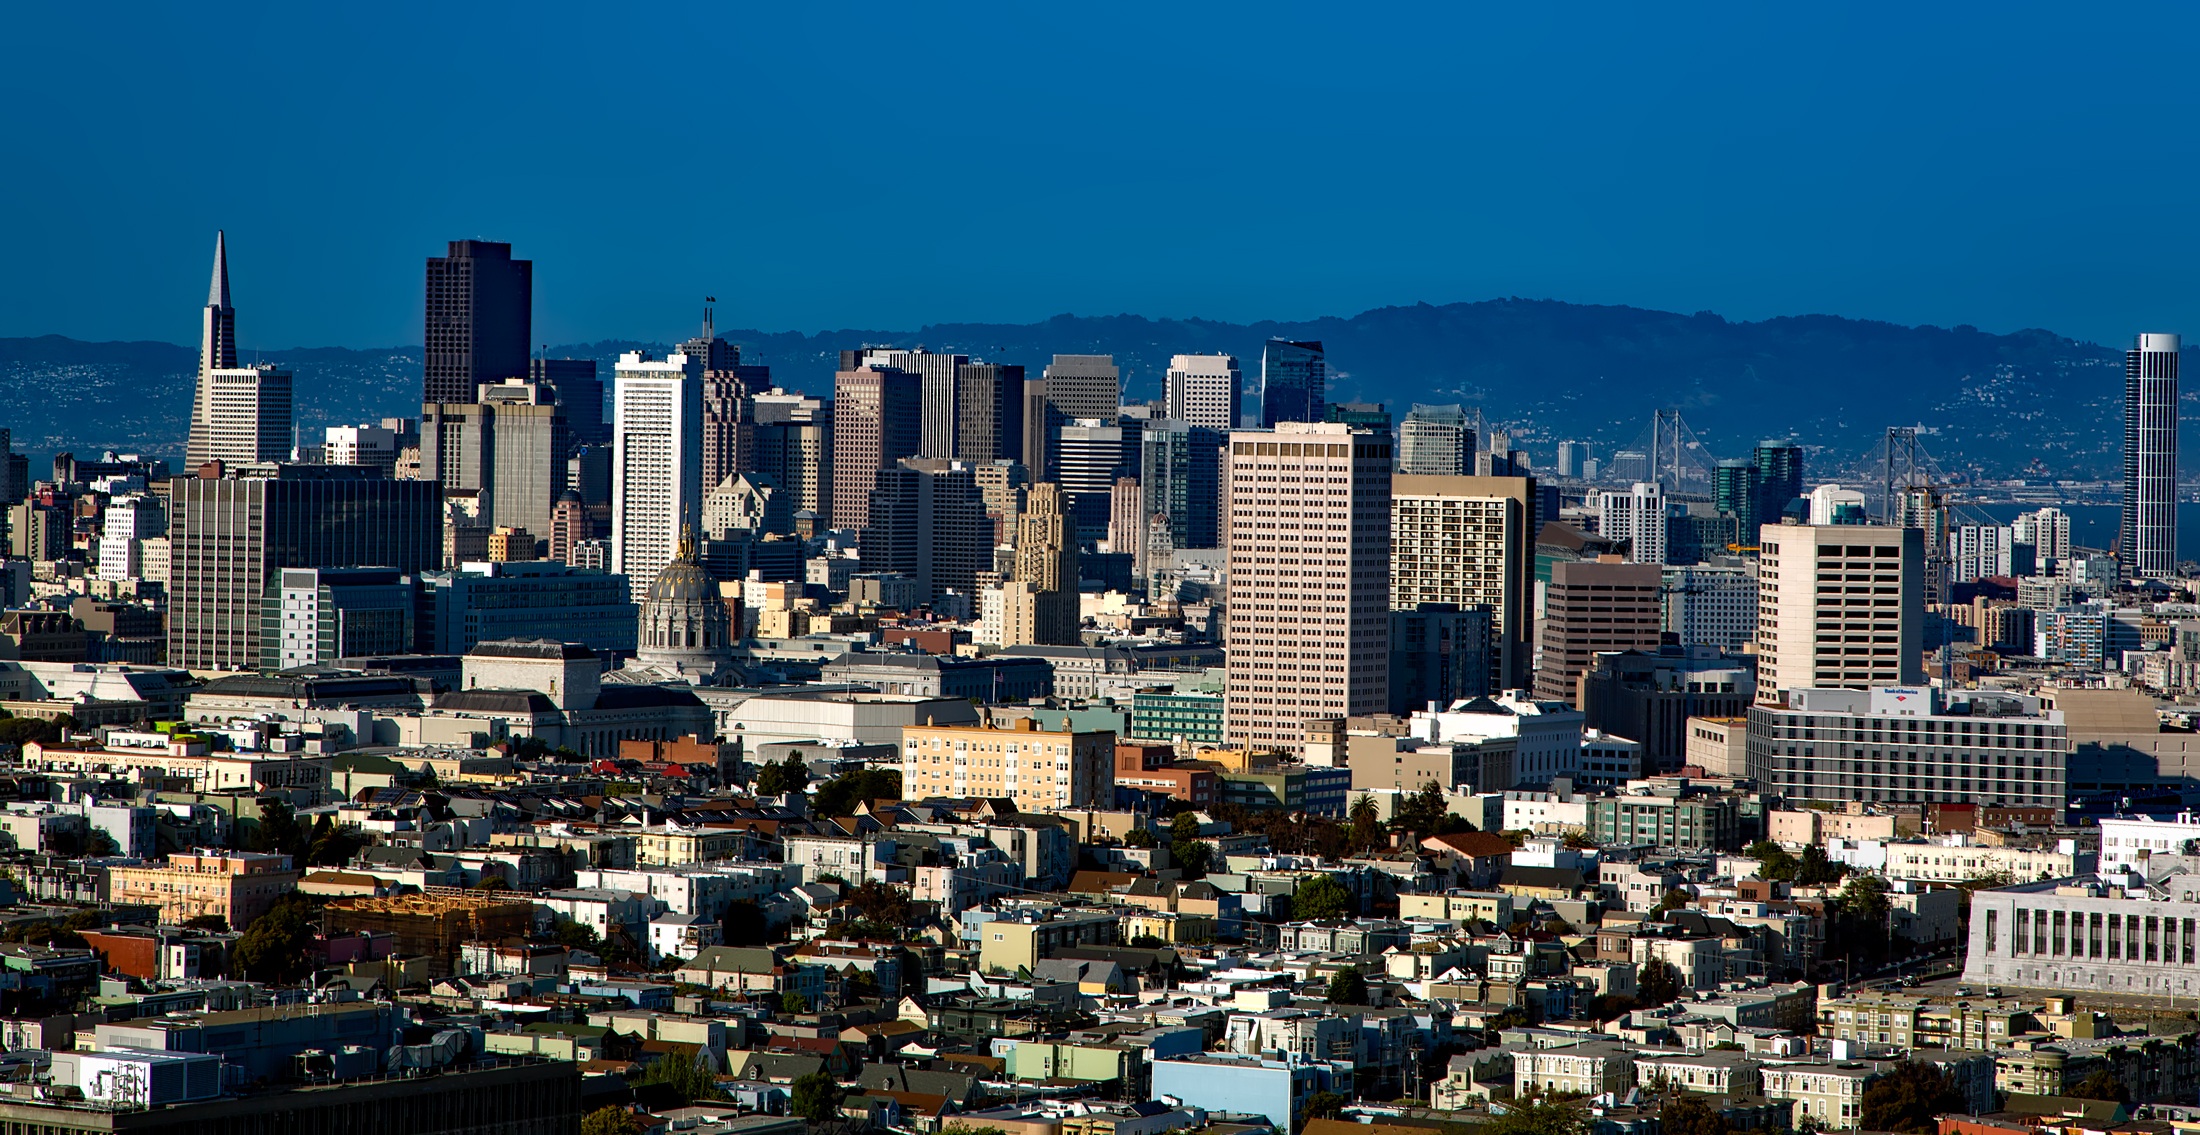
horizon, mountain, architecture, skyline, city, skyscraper, urban, cityscape, panorama, downtown, tower, metropolitan, tower block, skyscrapers, buildings, houses, metropolis, neighbourhood, aerial photography, urban area, residential area, geographical feature, human settlement, metropolitan area